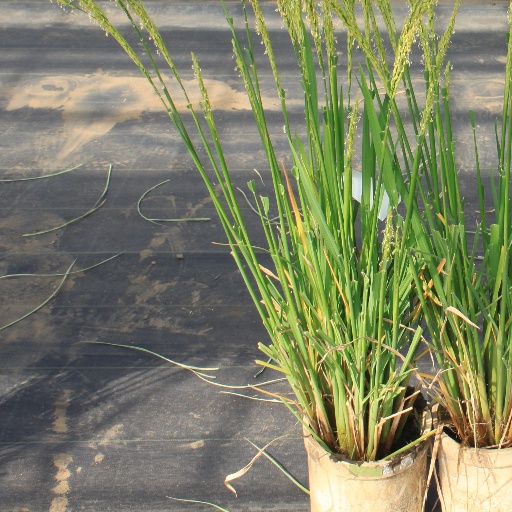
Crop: rice